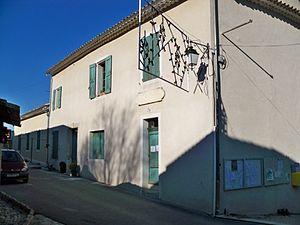
Mairie de Castellet-en-Luberon (Vaucluse, France)
Castellet-en-Luberon est une commune française située dans le département de Vaucluse en région Provence-Alpes-Côte d'Azur.